Heavy Glow

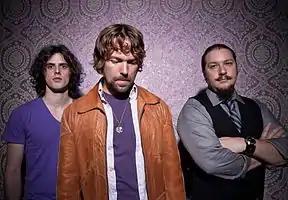
Heavy Glow in 2013

Heavy Glow was a modern American rock band originally from San Diego, California. Formed by vocalist and guitarist Jared Mullins, the band released two albums, two EP's, one single, and three music videos.